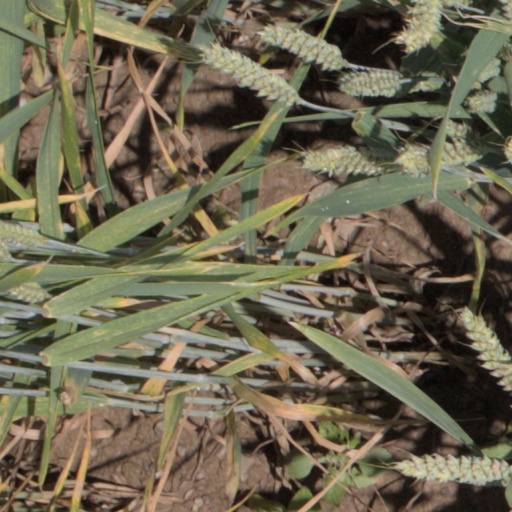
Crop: wheat